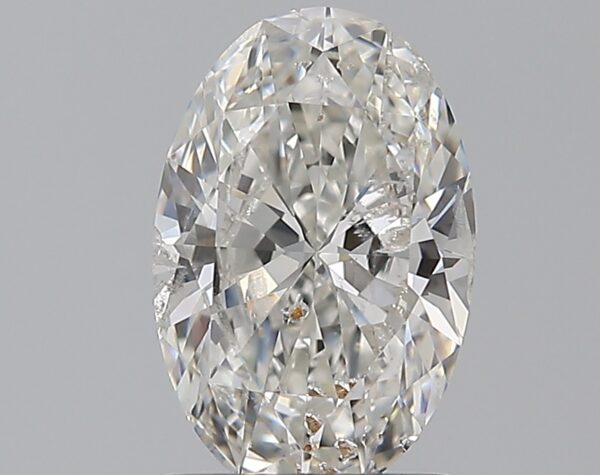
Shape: oval
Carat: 1.23
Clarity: SI2
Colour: G
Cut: EX
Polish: EX
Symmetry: VG
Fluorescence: N
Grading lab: HRD
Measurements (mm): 8.98 x 5.92 x 3.51